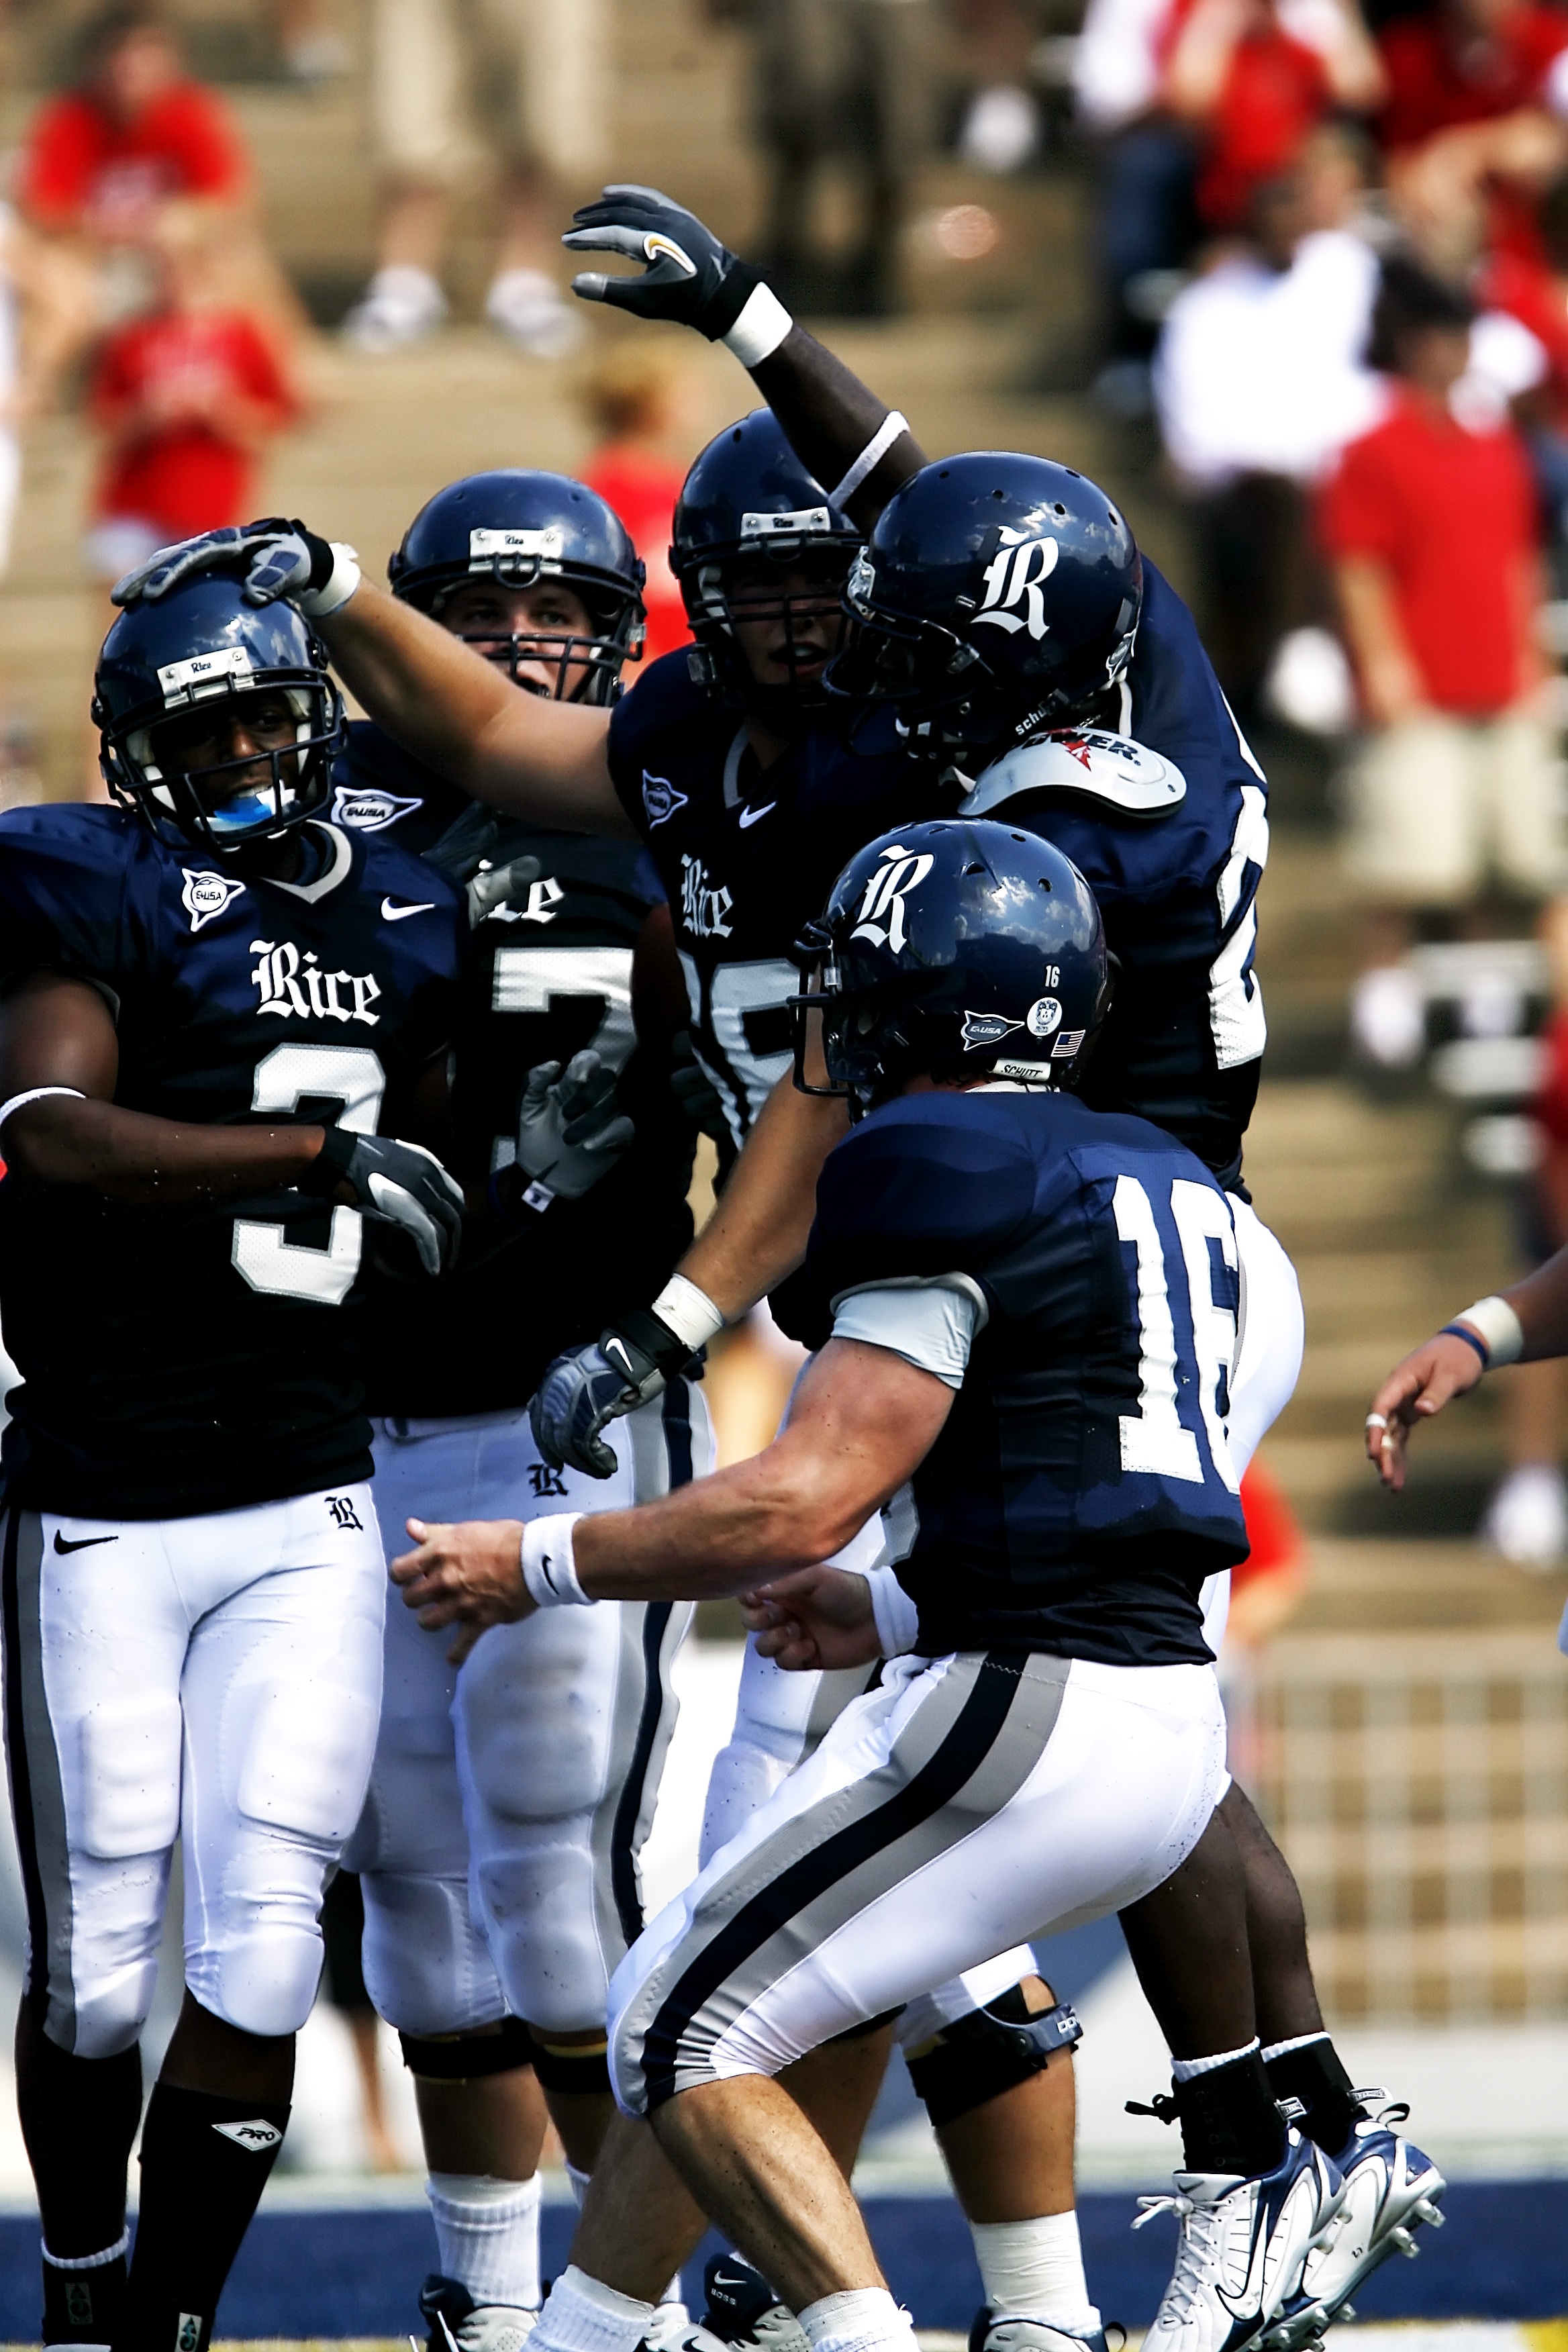
structure, sport, game, play, celebration, soccer, football, player, competition, team, american football, happy, sports, helmet, joy, congratulations, athlete, success, touchdown, tackle, football player, american football player, football american, football game, pigskin, american football field, elation, sport venue, football equipment and supplies, gridiron football